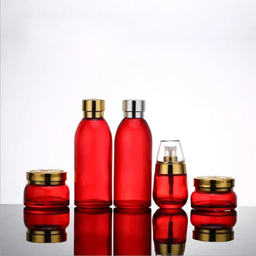
Label: glass